LGBTQ rights in Mexico

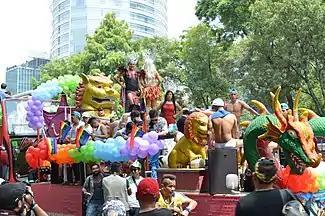
Participants at the 2016 Mexico City Pride parade

On 29 April 2003, the Federal Congress unanimously passed the "Federal Law to Prevent and Eliminate Discrimination", including sexual orientation as a protected category. The law, which went into effect on 11 June 2003, created the National Council to Prevent Discrimination ("Consejo Nacional para Prevenir La Discriminación", CONAPRED) to enforce it. Mexico became the second country in Latin America, after Ecuador, to provide anti-discrimination protection for lesbian, gay, bisexual and transgender people. Article 4 of the law defines discrimination as: